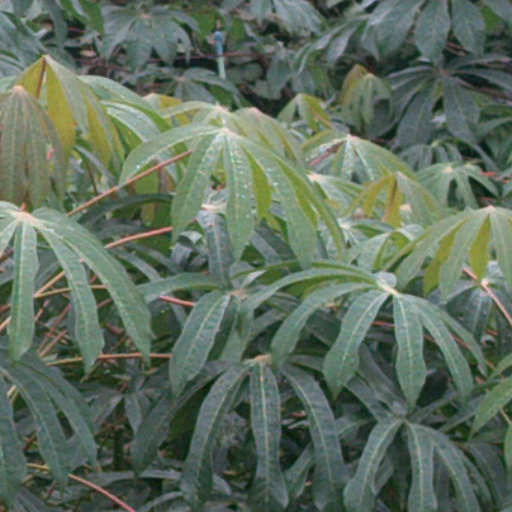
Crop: cassava